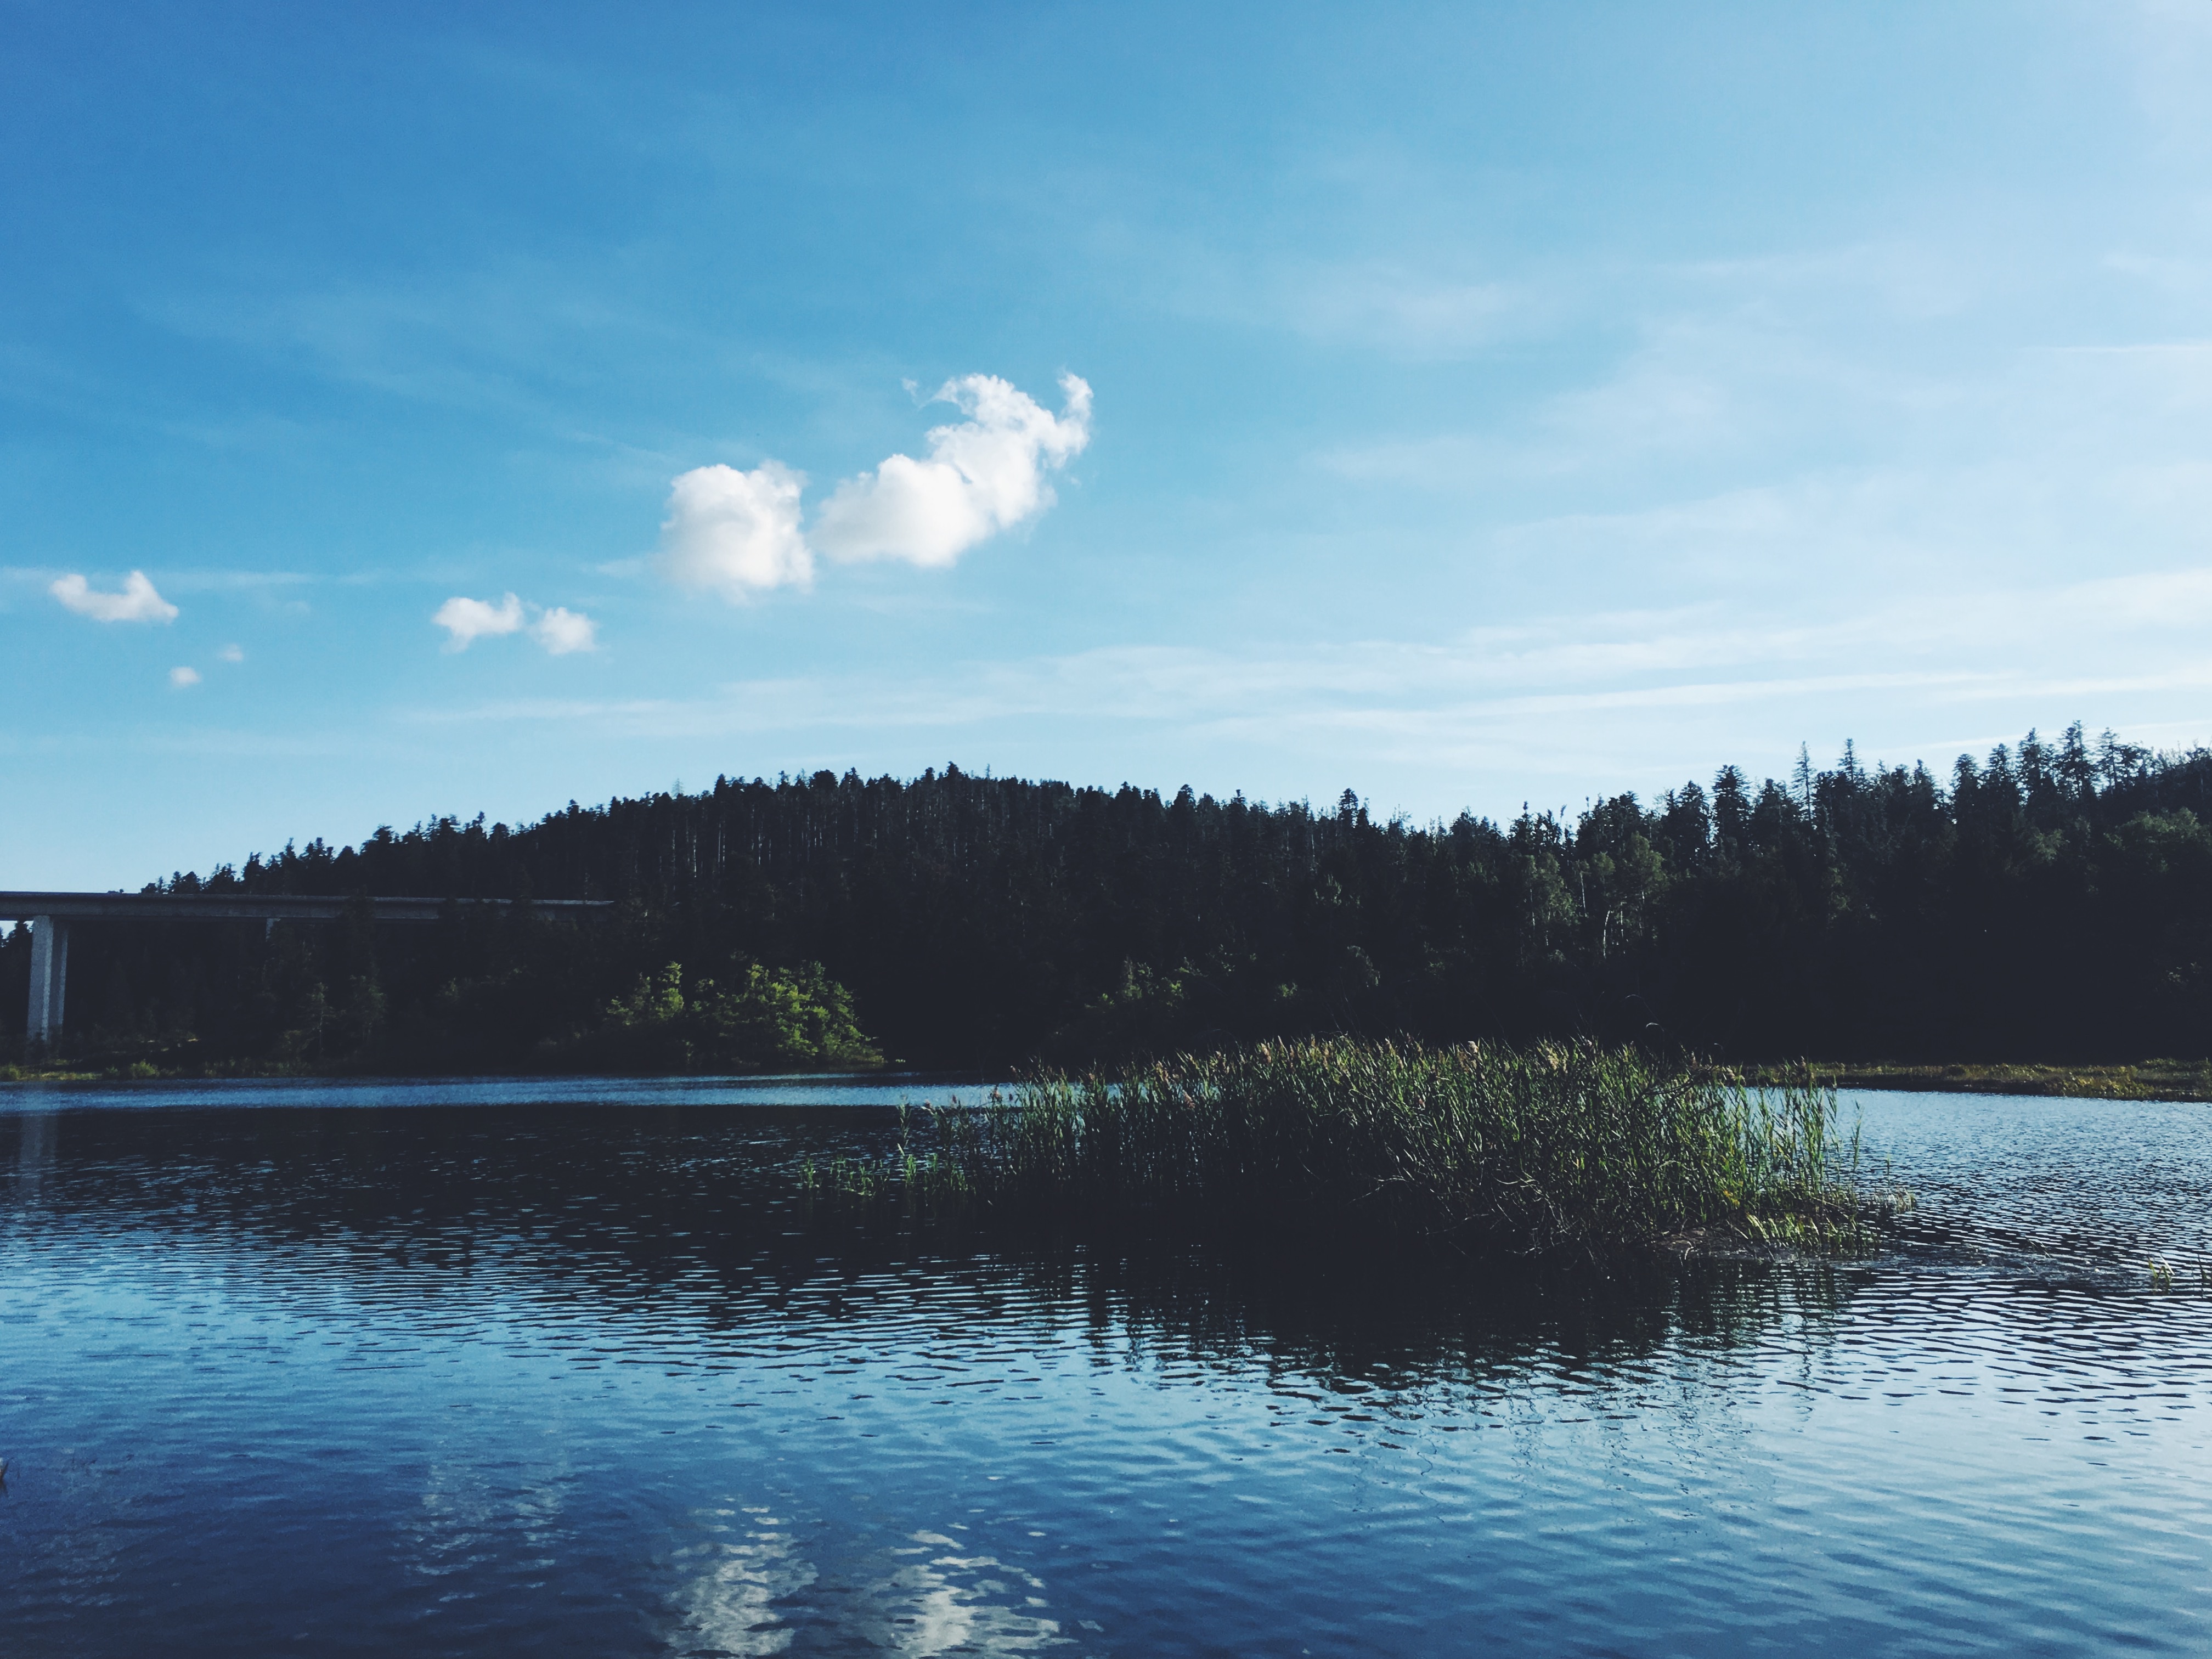
landscape, sea, water, nature, horizon, mountain, cloud, sky, morning, shore, lake, river, dusk, reflection, bay, reservoir, body of water, loch